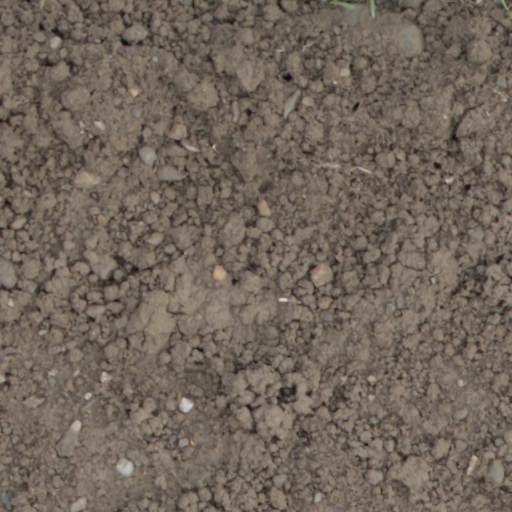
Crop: wheat